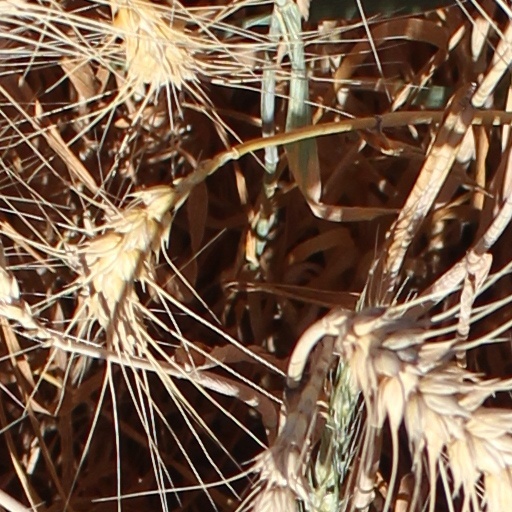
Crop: wheat